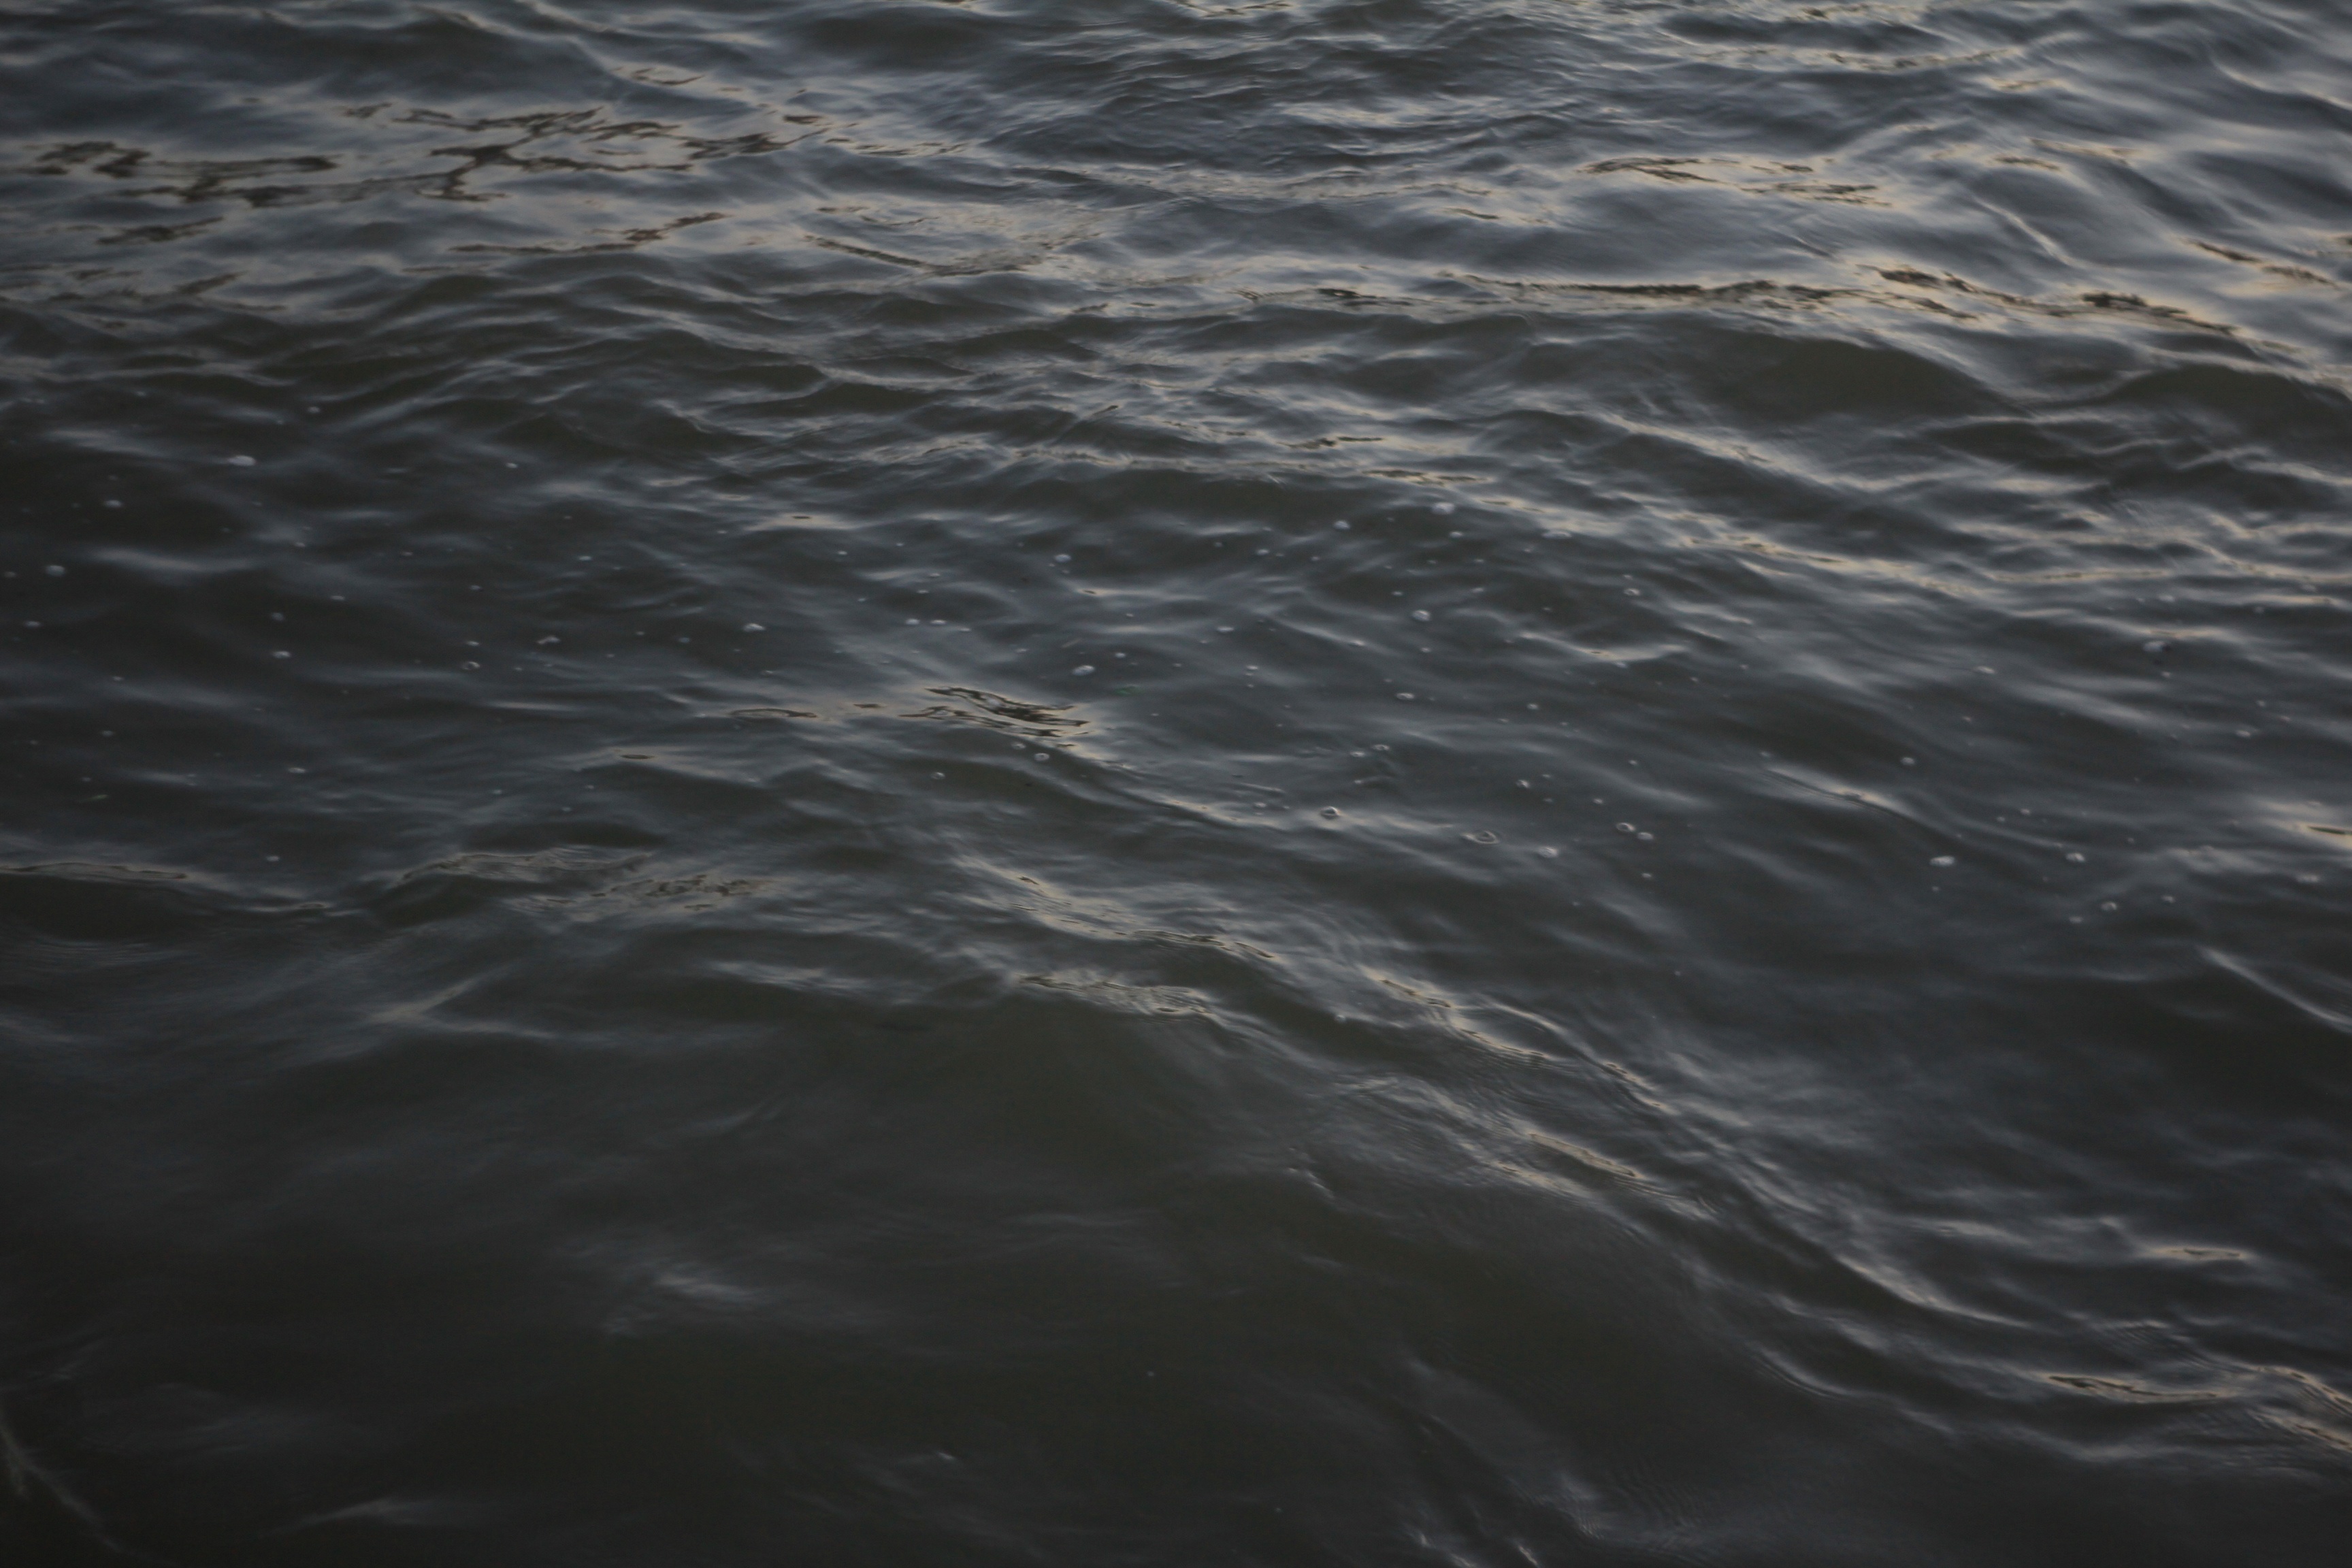
sea, coast, water, ocean, wave, lake, ripple, wafe, wind wave